William B. Cushing

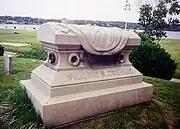
Cushing's tombstone

On 31 January 1872, he was promoted to the rank of commander, becoming the youngest up to that time to attain that rank in the Navy. Two weeks later he was detached to await orders. Weeks of waiting turned into months, but no word came. He had given up hope of another sea command, when early in June 1873, Cushing had an offer to take command of . He took command of his new ship on 11 July 1873.